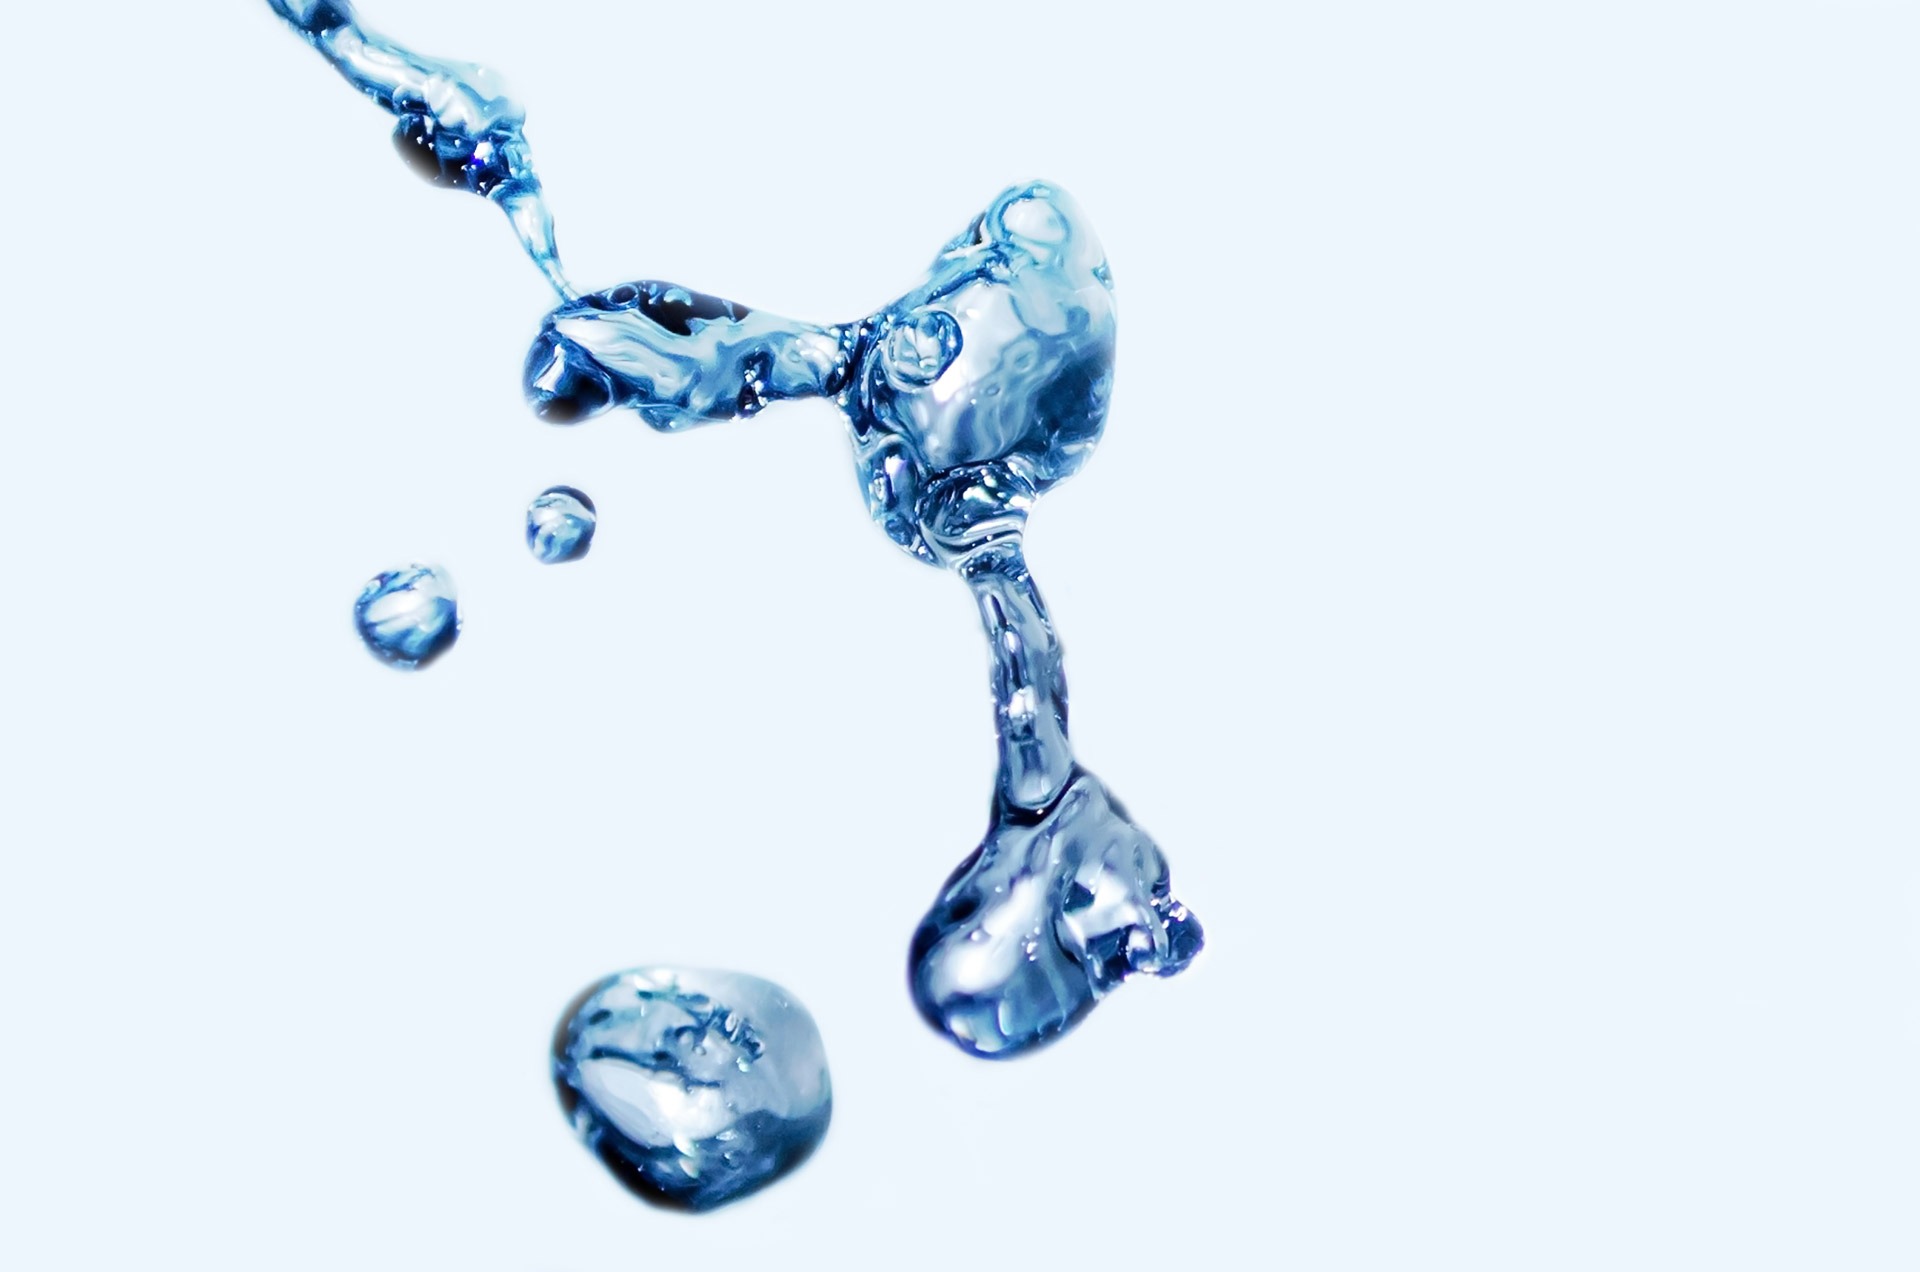
hand, water, nature, droplet, drop, liquid, abstract, rain, water drop, raindrop, photo, ripple, clear, ice, flow, flowing, splash, macro, waterdrop, blue, splashing, pouring, background, aqua, fluid, body jewelry